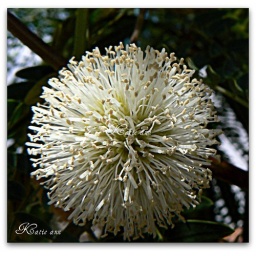
This lovely flower was on a tree in GranCanaria